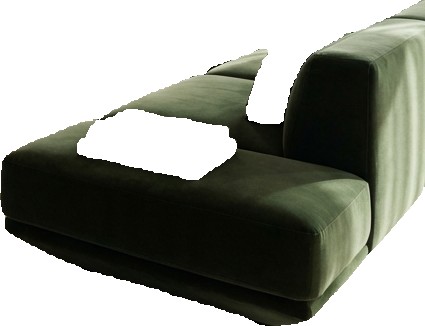
Surface category: sofa